Steve Skeates

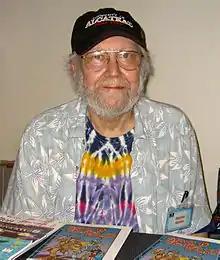
Skeates at the 2011 Big Apple Comic Con

Stephen Skeates (January 29, 1943 – March 30, 2023) was an American comic book creator known for his work on such titles as "Aquaman", "Hawk and Dove", "T.H.U.N.D.E.R. Agents", and "Plop!" He also wrote under the pseudonyms Chester P. Hazel and Warren Savin.